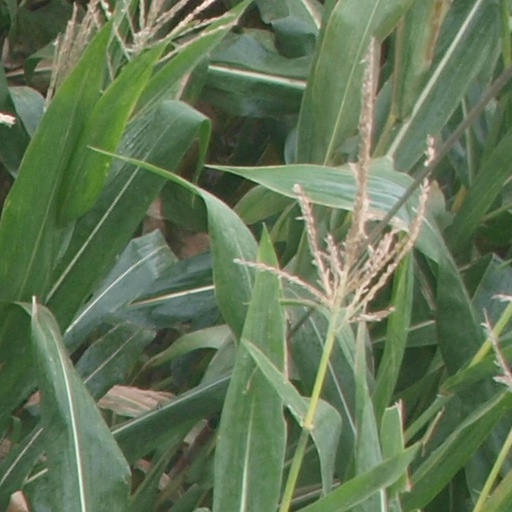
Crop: maize; corn